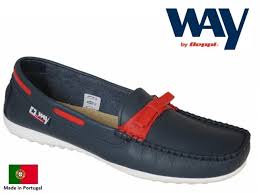
Label: Boat